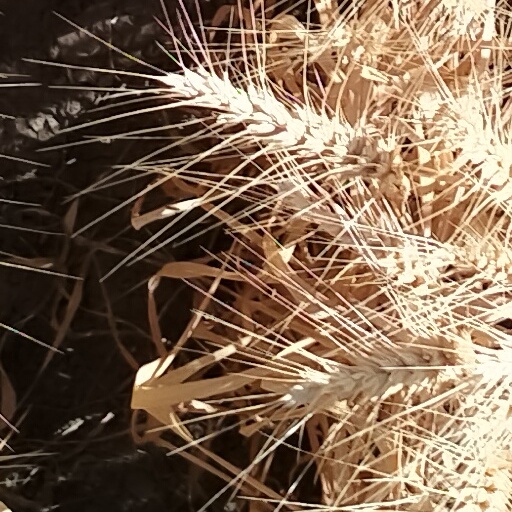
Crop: wheat